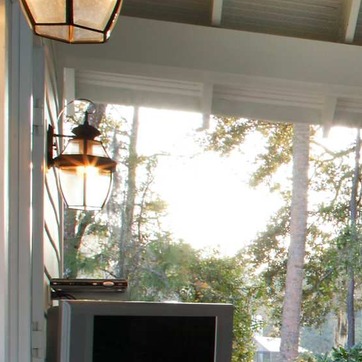
Material: sky